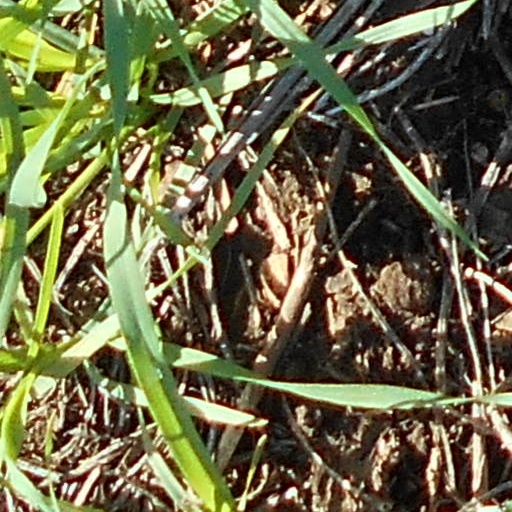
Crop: wheat